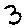
Label: 3